Political positions of Javier Milei

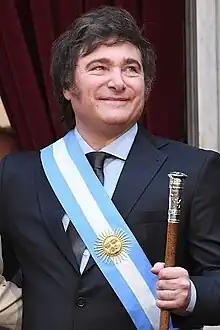
Milei in 2023

Media outlets have variously referred to Javier Milei, the 59th president of Argentina since 2023, as right-wing populist, right-wing libertarian and ultraconservative. Economically, they have described his positions as neoliberal and ultraliberal. Milei primarily identifies as a minarchist and liberal-libertarian, or classical liberal, while also aligning theoretically with anarcho-capitalism and paleolibertarianism.